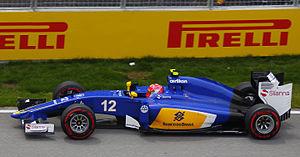
Felipe Nasr - Sauber - Grand Prix du Canada - Circuit Gilles-Villeneuve - 7 juin 2015 (Photo Paul-Émile Poulin-Jacques)
Le Grand Prix automobile du Canada 2015, disputé le 7 juin 2015 sur le circuit Gilles-Villeneuve, est la 923ᵉ épreuve du championnat du monde de Formule 1 courue depuis 1950. Il s'agit de la quarante-cinquième édition du Grand Prix du Canada comptant pour le championnat du monde de Formule 1, la trente-sixième disputée sur le circuit temporaire de l'Île Notre-Dame de Montréal, et de la septième manche du championnat 2015.
Sauber AG, également engagée sous les dénominations PP Sauber ou Sauber F1 Team, est une écurie de course automobile fondée par Peter Sauber et basée à Hinwil en Suisse. Après de multiples succès en Championnat du monde des voitures de sport, l'écurie Sauber a participé au championnat du monde de Formule 1 de 1993 à 2005.